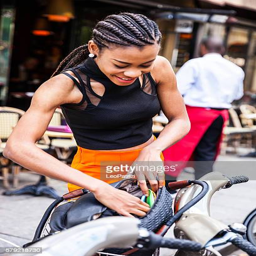
young woman taking a shared bicycle